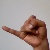
The image shows a hand gesture representing the letter 'J' in Indian Sign Language.